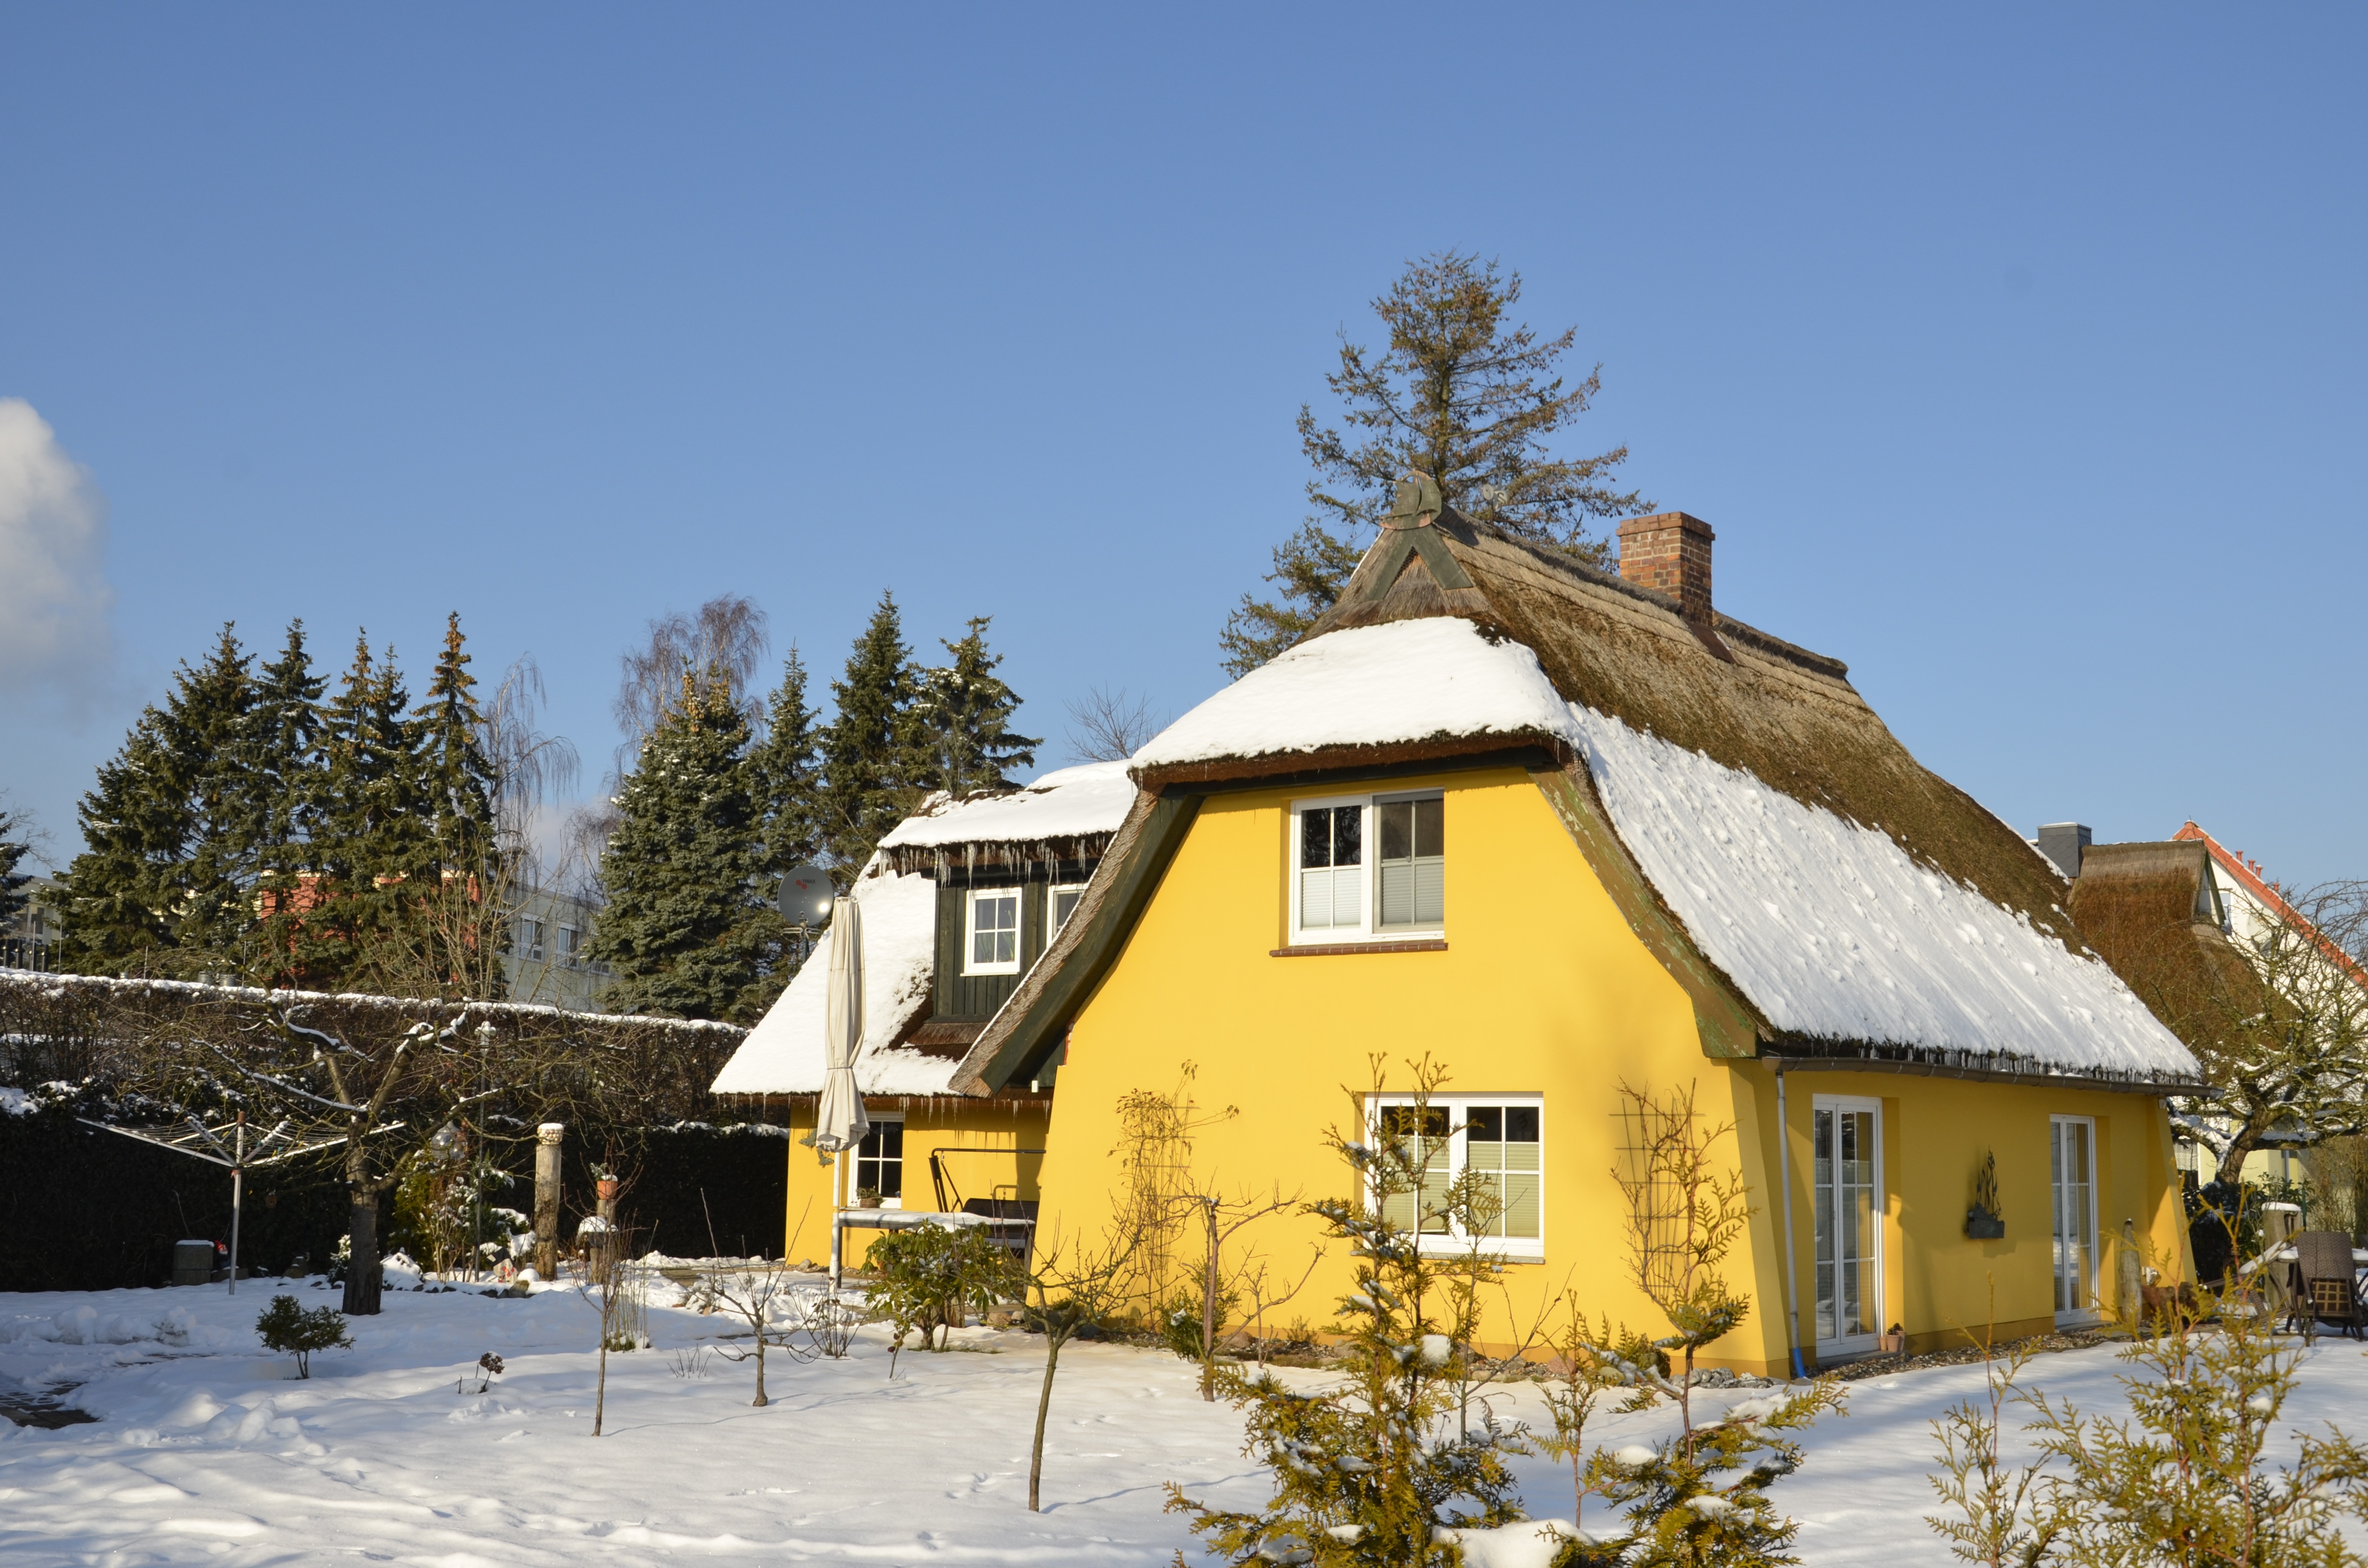
beach, water, mountain, snow, winter, sun, sunset, house, home, mountain range, hut, village, cottage, weather, season, thatched roof, resort, estate, log cabin, dar, zingst, baltic sea, rural area